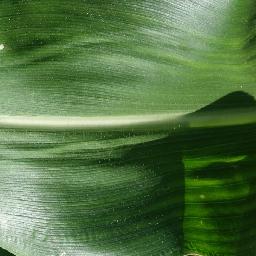
Label: Corn___healthy